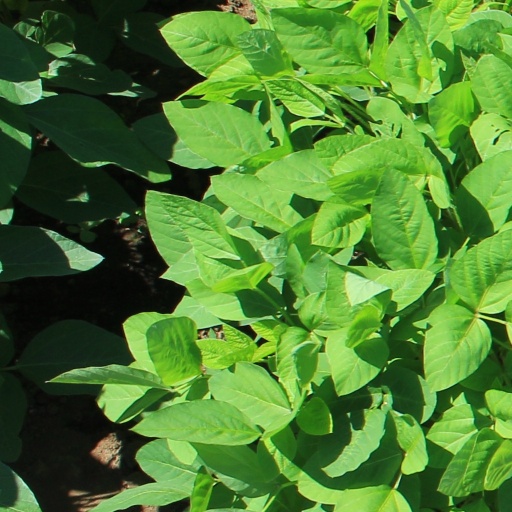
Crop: soybean